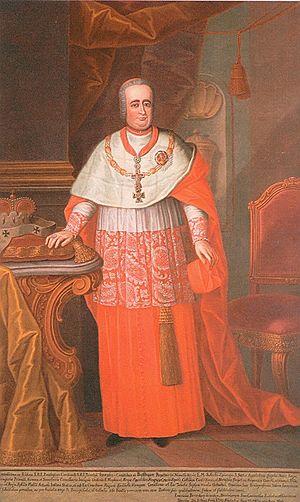
József Batthyány est un cardinal hongrois.